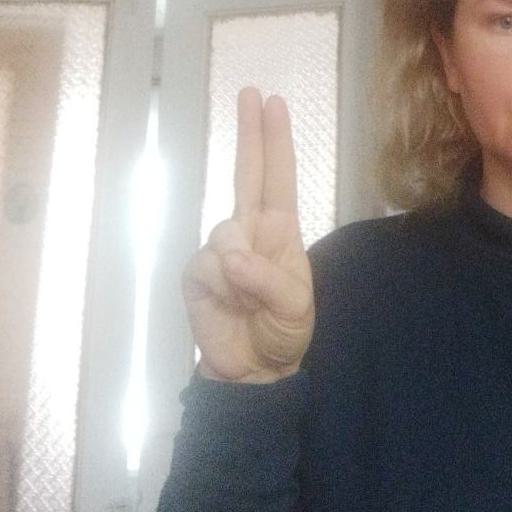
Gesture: two_up